Ercolano

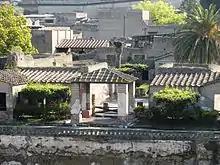
A view of Herculaneum

The Archeological site of Herculaneum (in Italian: Scavi di Ercolano) is the area south of the town centre of modern Ercolano where the Roman town of Herculaneum has been excavated. Herculaneum was destroyed and buried by lava and mud during the eruption of Mt. Vesuvius in AD 79 together with Pompeii, Stabiae and Oplontis. In 1997 the Herculaneum site was listed as a World Heritage Site by UNESCO. Although Herculaneum was discovered before Pompeii, the excavation was so difficult that it was repeatedly interrupted in favour of the easier excavation of Pompeii. Herculaneum is smaller and less famous than Pompeii, but better preserved due to the different volcanic materials that covered the town. In Herculaneum there are many wooden remains (doors, furniture, beams) and organic goods (fruit, bread, seeds, rope) that were burnt in Pompeii. Many Herculaneum buildings still retain their upper floors either entirely or in part. The excavated area of Herculaneum consists of only one quarter of the entire ancient town because the rest of the site still lies beneath modern Ercolano.